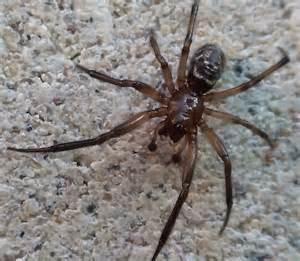
spider